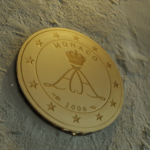
Coin value: 10cents
Country: mo
Edition: 2006